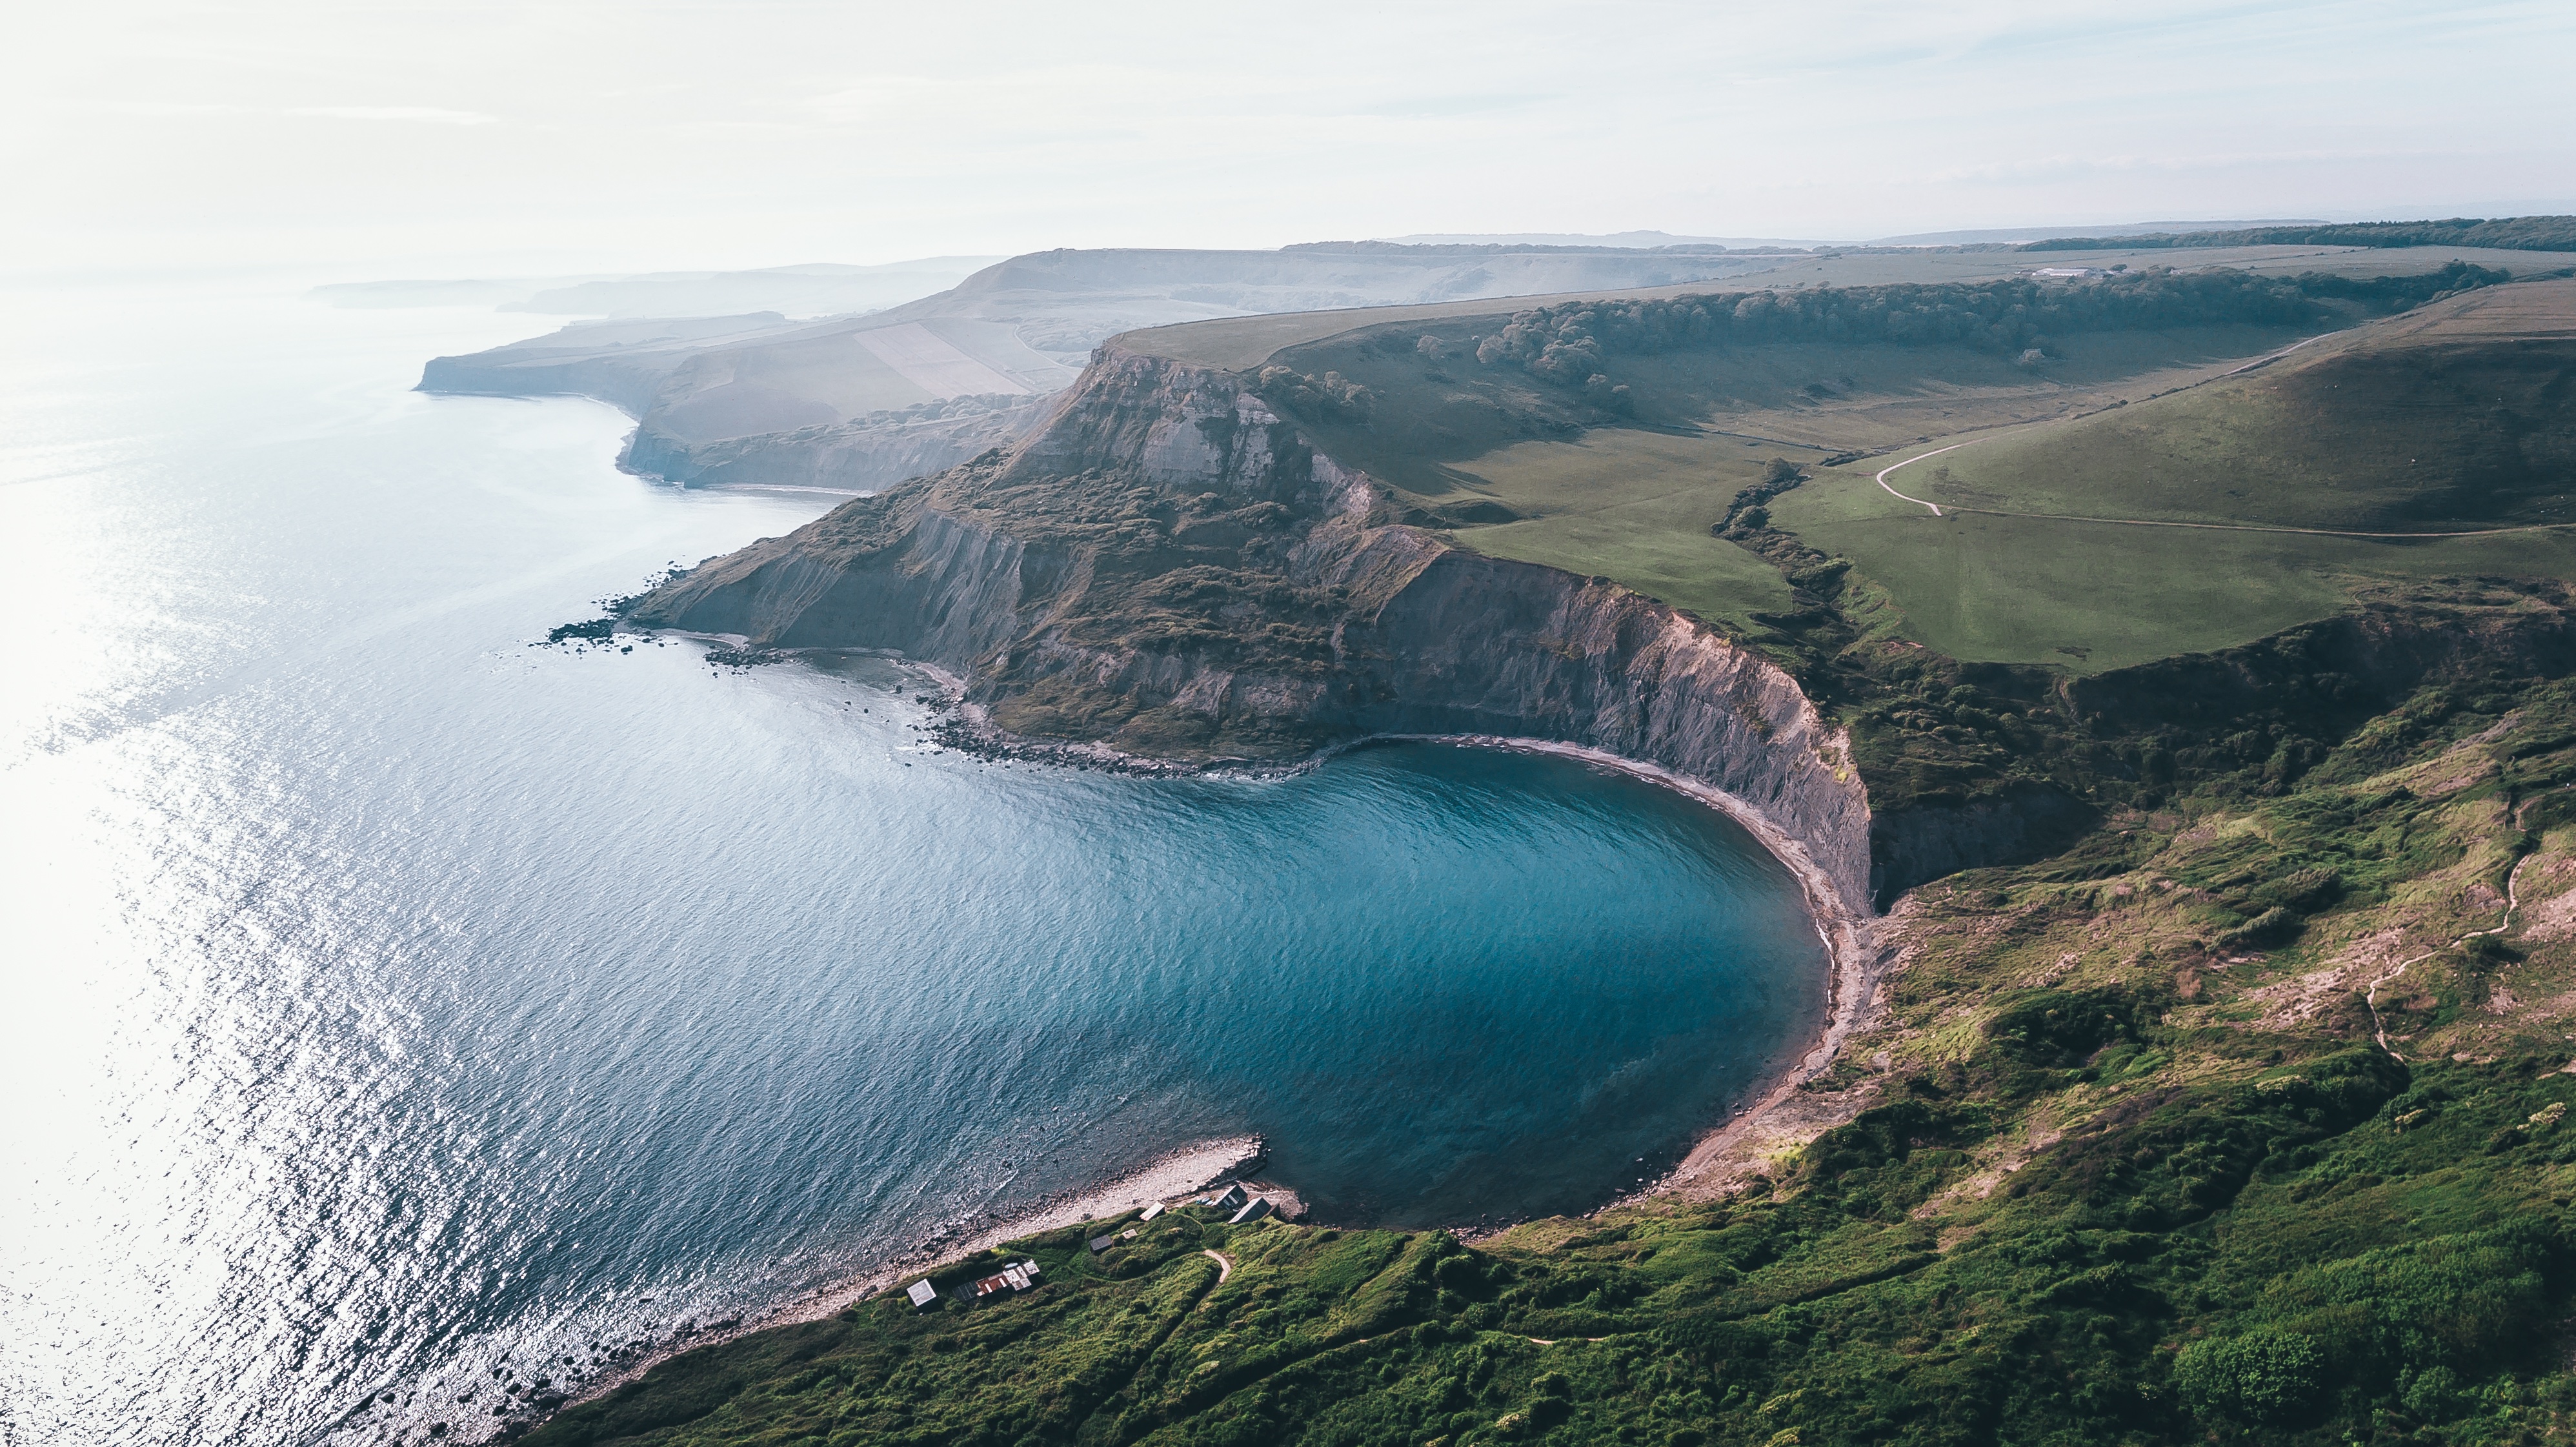
sea, coast, cliff, fjord, reservoir, terrain, crater lake, cape, landform, aerial photography, atmospheric phenomenon, atmosphere of earth